Moot Hall, Maldon

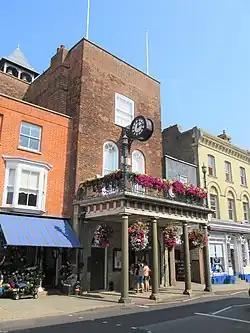
Moot Hall

The Moot Hall is a municipal building in the High Street in Maldon, Essex, England. The building, which was the headquarters of Maldon Borough Council, is a Grade I listed building.